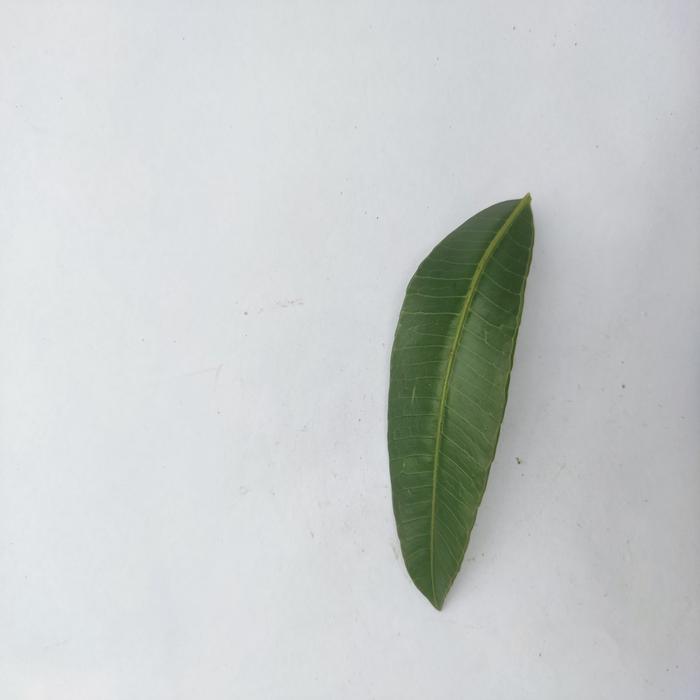
Crop: Hog Plum
Leaf condition: Heathy_Leaf